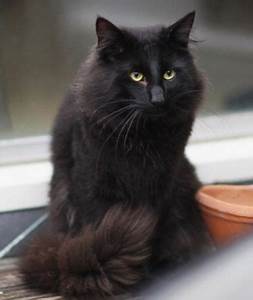
Label: cat